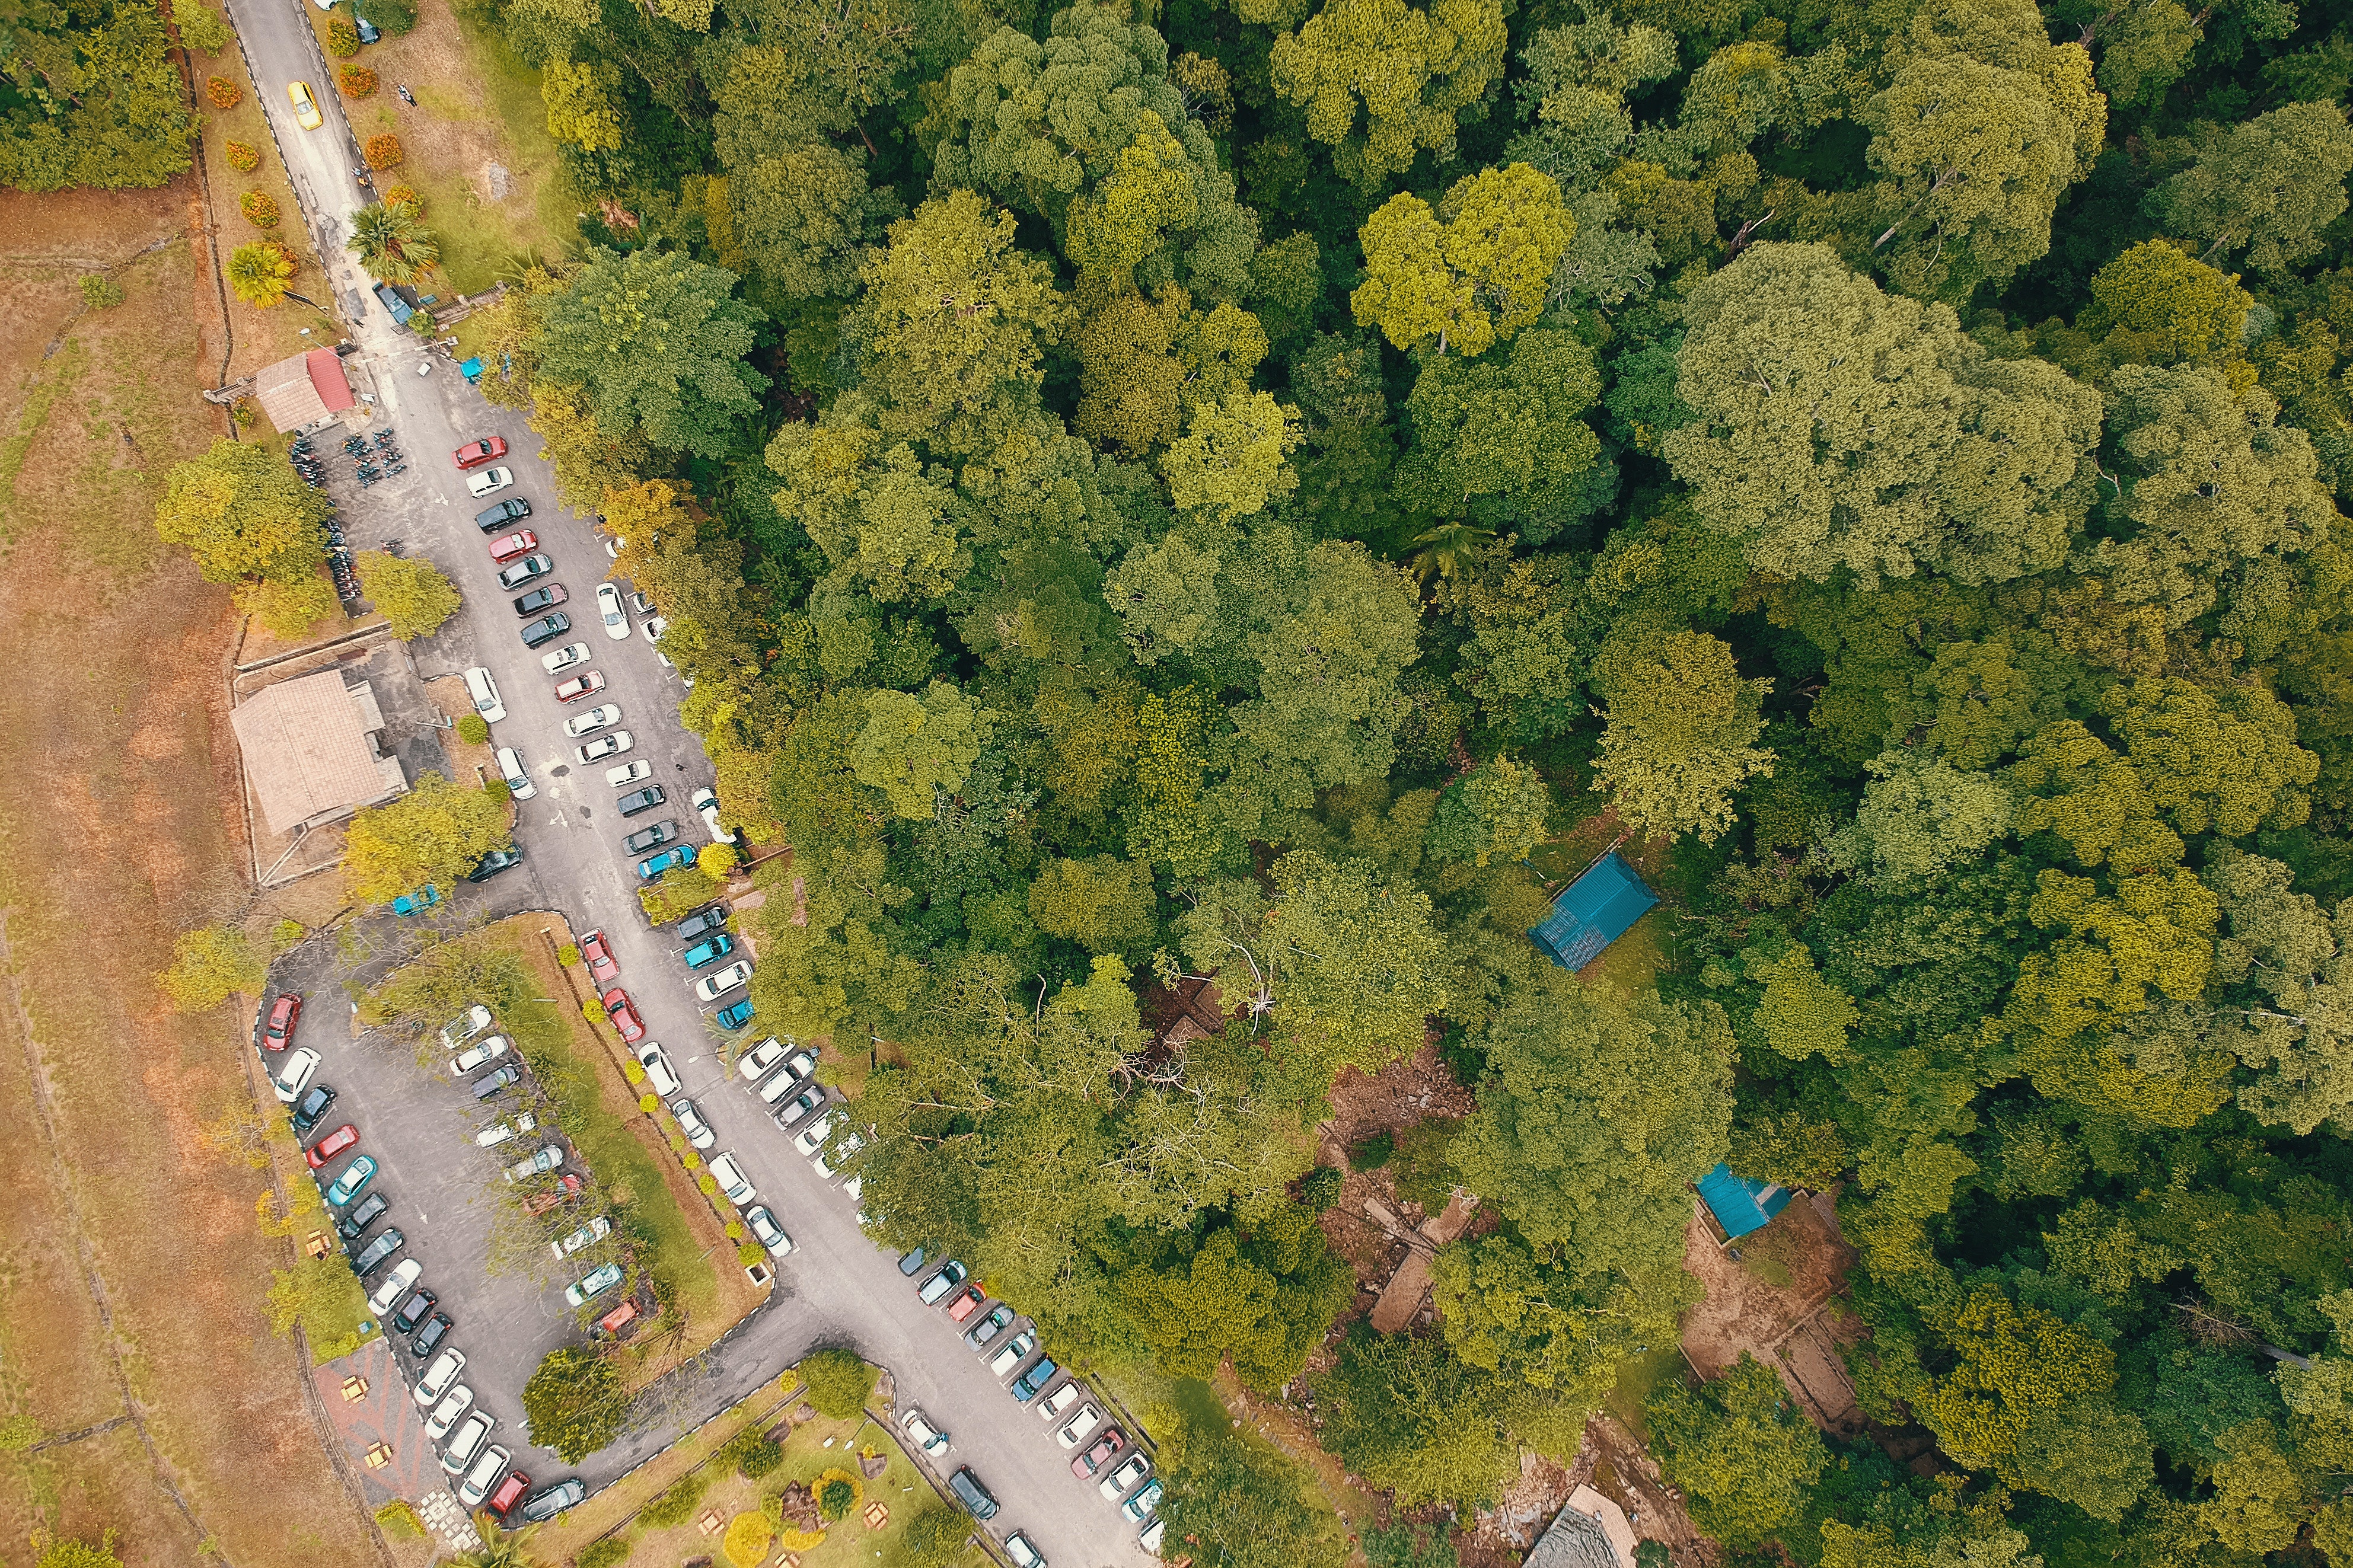
aerial photography, bird's eye view, photography, real estate, landscape, urban design, residential area, tree, estate, plant, suburb, forest